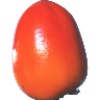
Label: Kaki 1